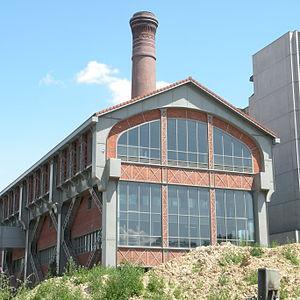
Ancienne usine d’air comprimé de la rue Jean-Antoine-de-Baïf près du quai Panhard-et-Levassor dans le 13e arrondissement de Paris, aujourd’hui intégrée à l’fr:école nationale supérieure d'architecture de Paris-Val de Seine.
Cet article recense les monuments historiques du 13ᵉ arrondissement de Paris, en France.
Le Campus Paris Rive Gauche, ou Campus des Grands Moulins, est un campus universitaire situé dans le quartier Paris Rive Gauche, dans le 13ᵉ arrondissement de Paris, composé de dix bâtiments, occupés principalement par l'ancienne université Paris Diderot de 2006 à 2019 puis par l'Université de Paris depuis 2020. Cet ensemble regroupe à la fois des équipes, des laboratoires et des instituts de recherche issus des divers milieux scientifiques.
L'École nationale supérieure d'architecture de Paris-Val de Seine est un établissement public d’enseignement de l’architecture. L'ENSAPVS est placée sous la tutelle de la direction de l’architecture et du patrimoine du ministère de la Culture et de la Communication. L'école est associée à l'Université de Paris depuis 2016.